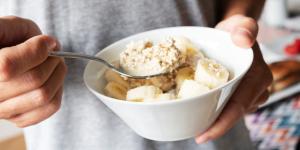
el platano engorda o adelgaza